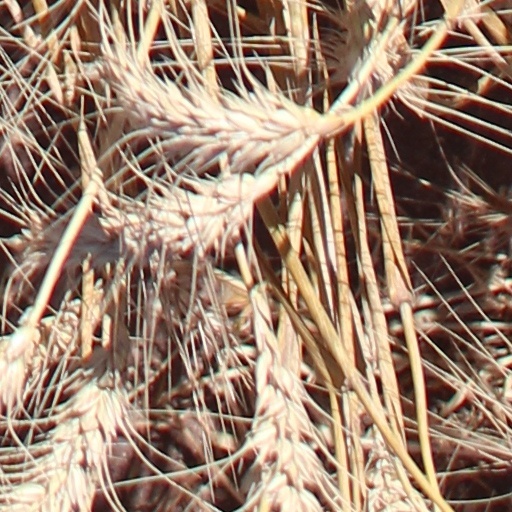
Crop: wheat